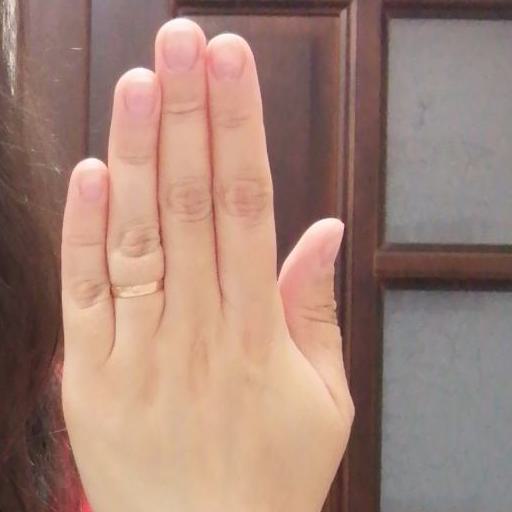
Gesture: stop_inverted